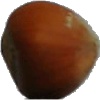
Label: Nut Forest 1